Mr. and Mrs. Juan Lamaglia

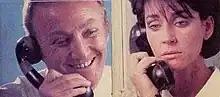
Juan Lamaglia and Sra Lamaglia

Mr. and Mrs. Juan Lamaglia (Spanish:"Juan Lamaglia y señora") is a 1970 Argentine film written by Héctor Grossi and Raúl de la Torre and directed by Raúl de la Torre.